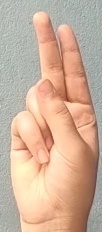
ASL sign: U